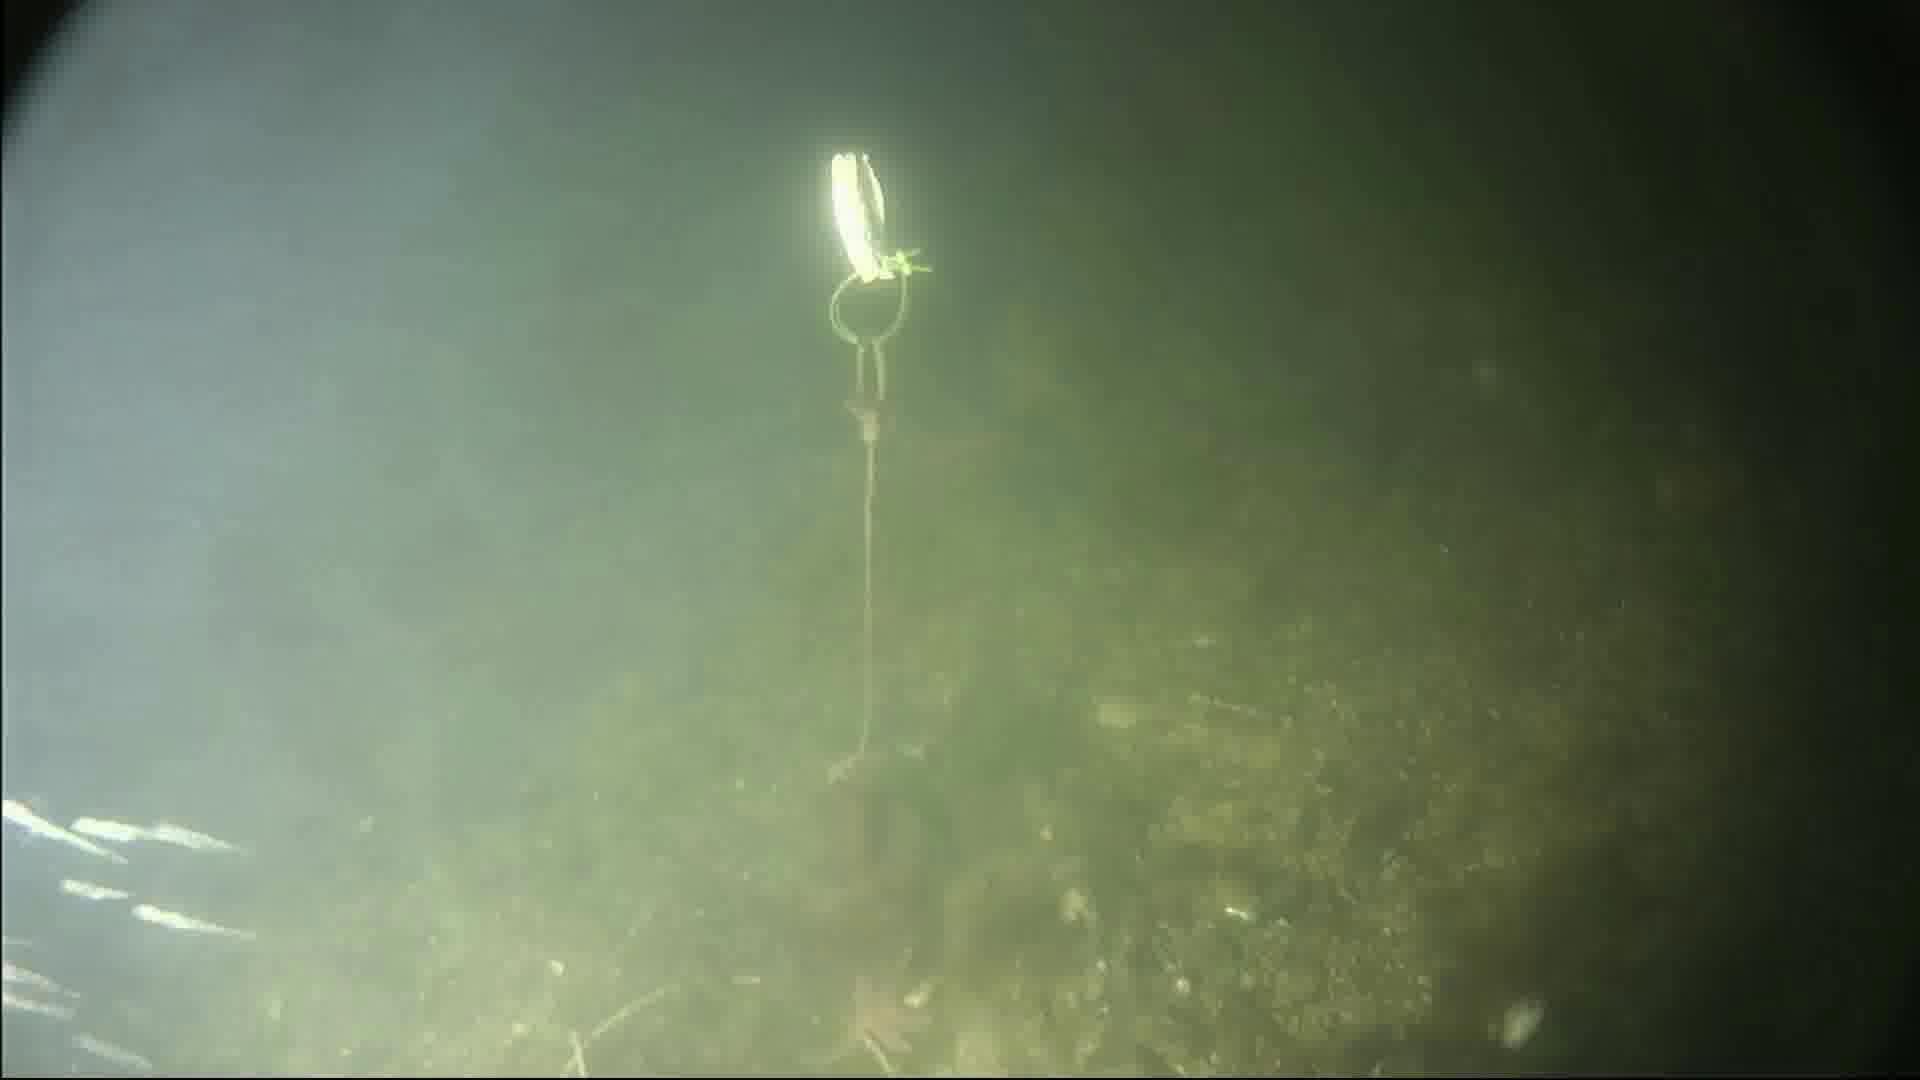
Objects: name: starfish
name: crab
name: small_fish